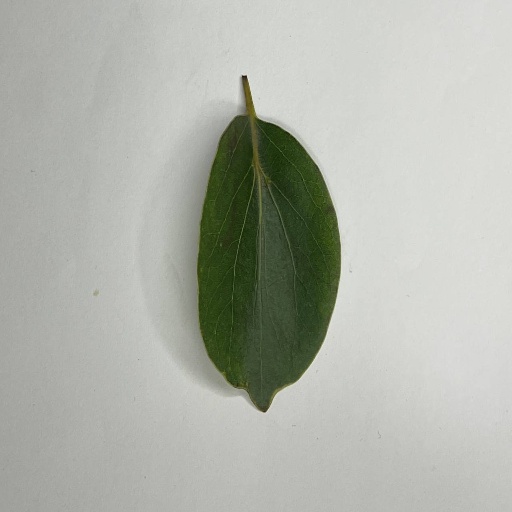
Species: Camphor
Leaf condition: Healthy Leaf